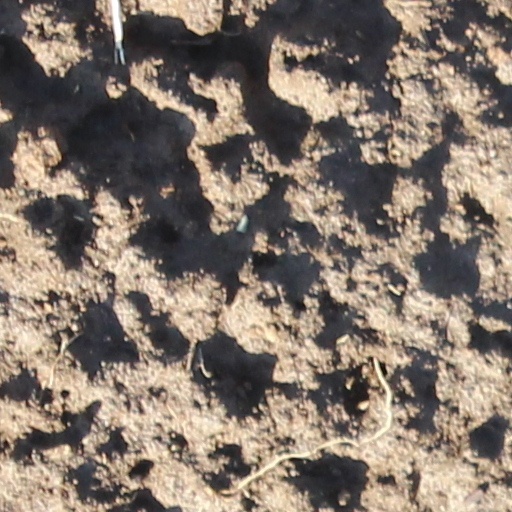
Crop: wheat